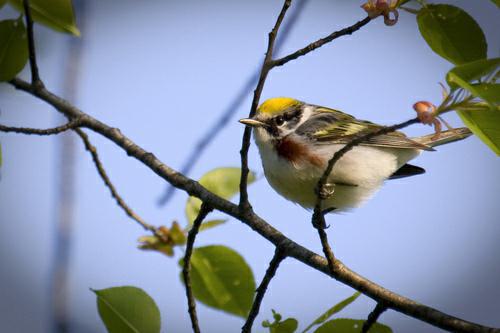
A photo of a chestnut sided warbler